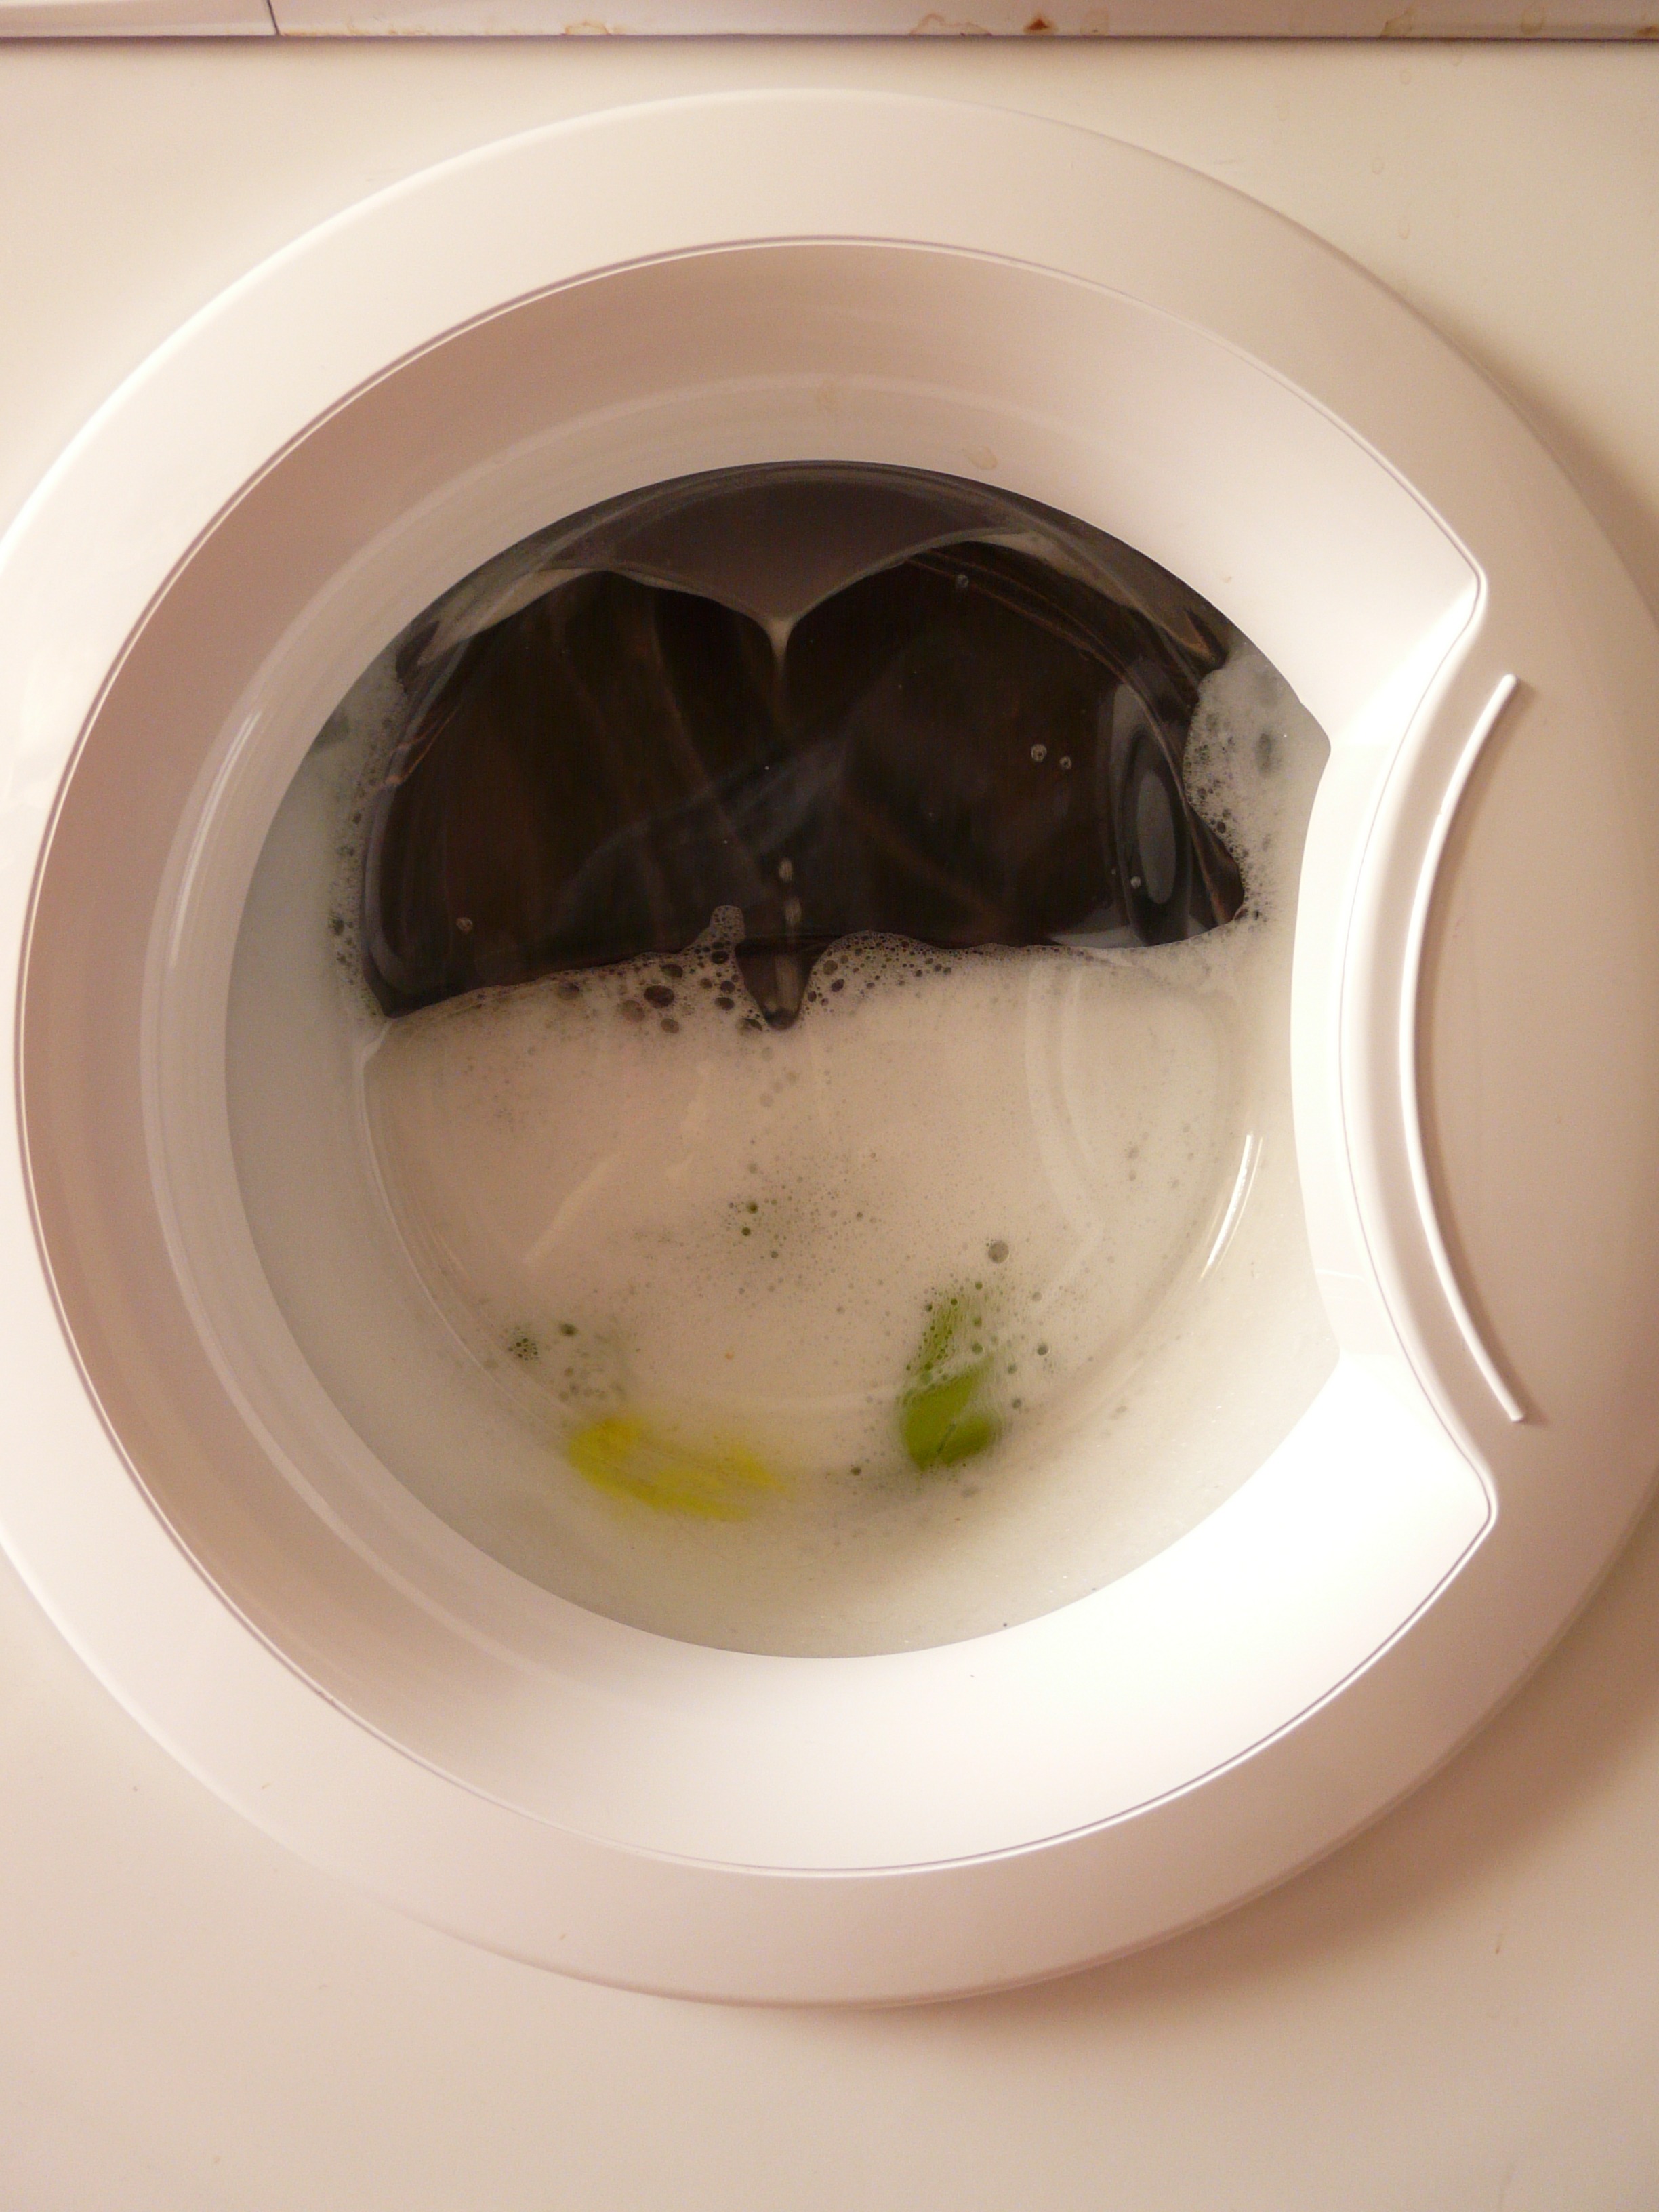
water, foam, clean, wash, laundry, product, smell, shape, luke, washing machine, inject, house work